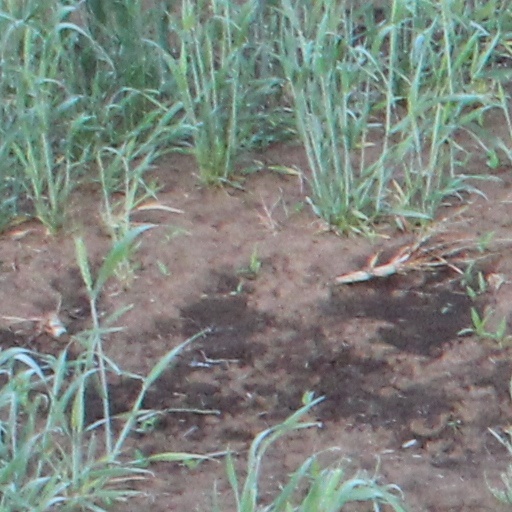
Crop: wheat